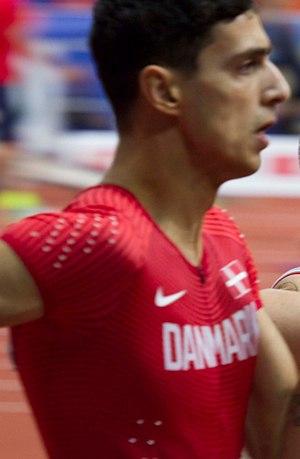
Benjamin Lobo Vedel est un athlète danois, spécialiste du 400 m.